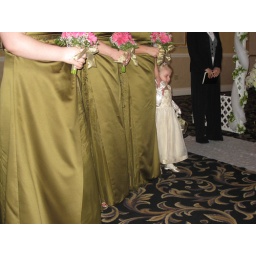
with the others in position as flower girl